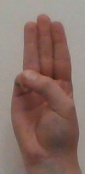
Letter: thaa